Kosmos (publisher)

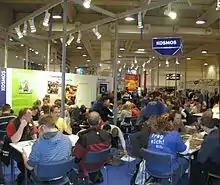
Kosmos at Essen Spiel 2008

Franckh-Kosmos Verlags-GmbH & Co. KG is a media publishing house based in Stuttgart, Germany, founded in 1822 by Johann Friedrich Franckh. In the nineteenth century the company published the fairy tales of Wilhelm Hauff as well as works by Wilhelm Waiblinger and Eduard Mörike.